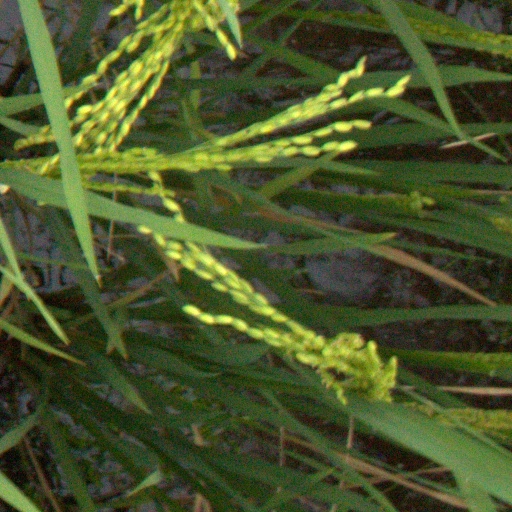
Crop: rice